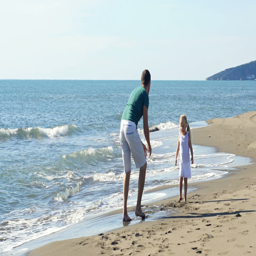
person throws daughter up on the beach